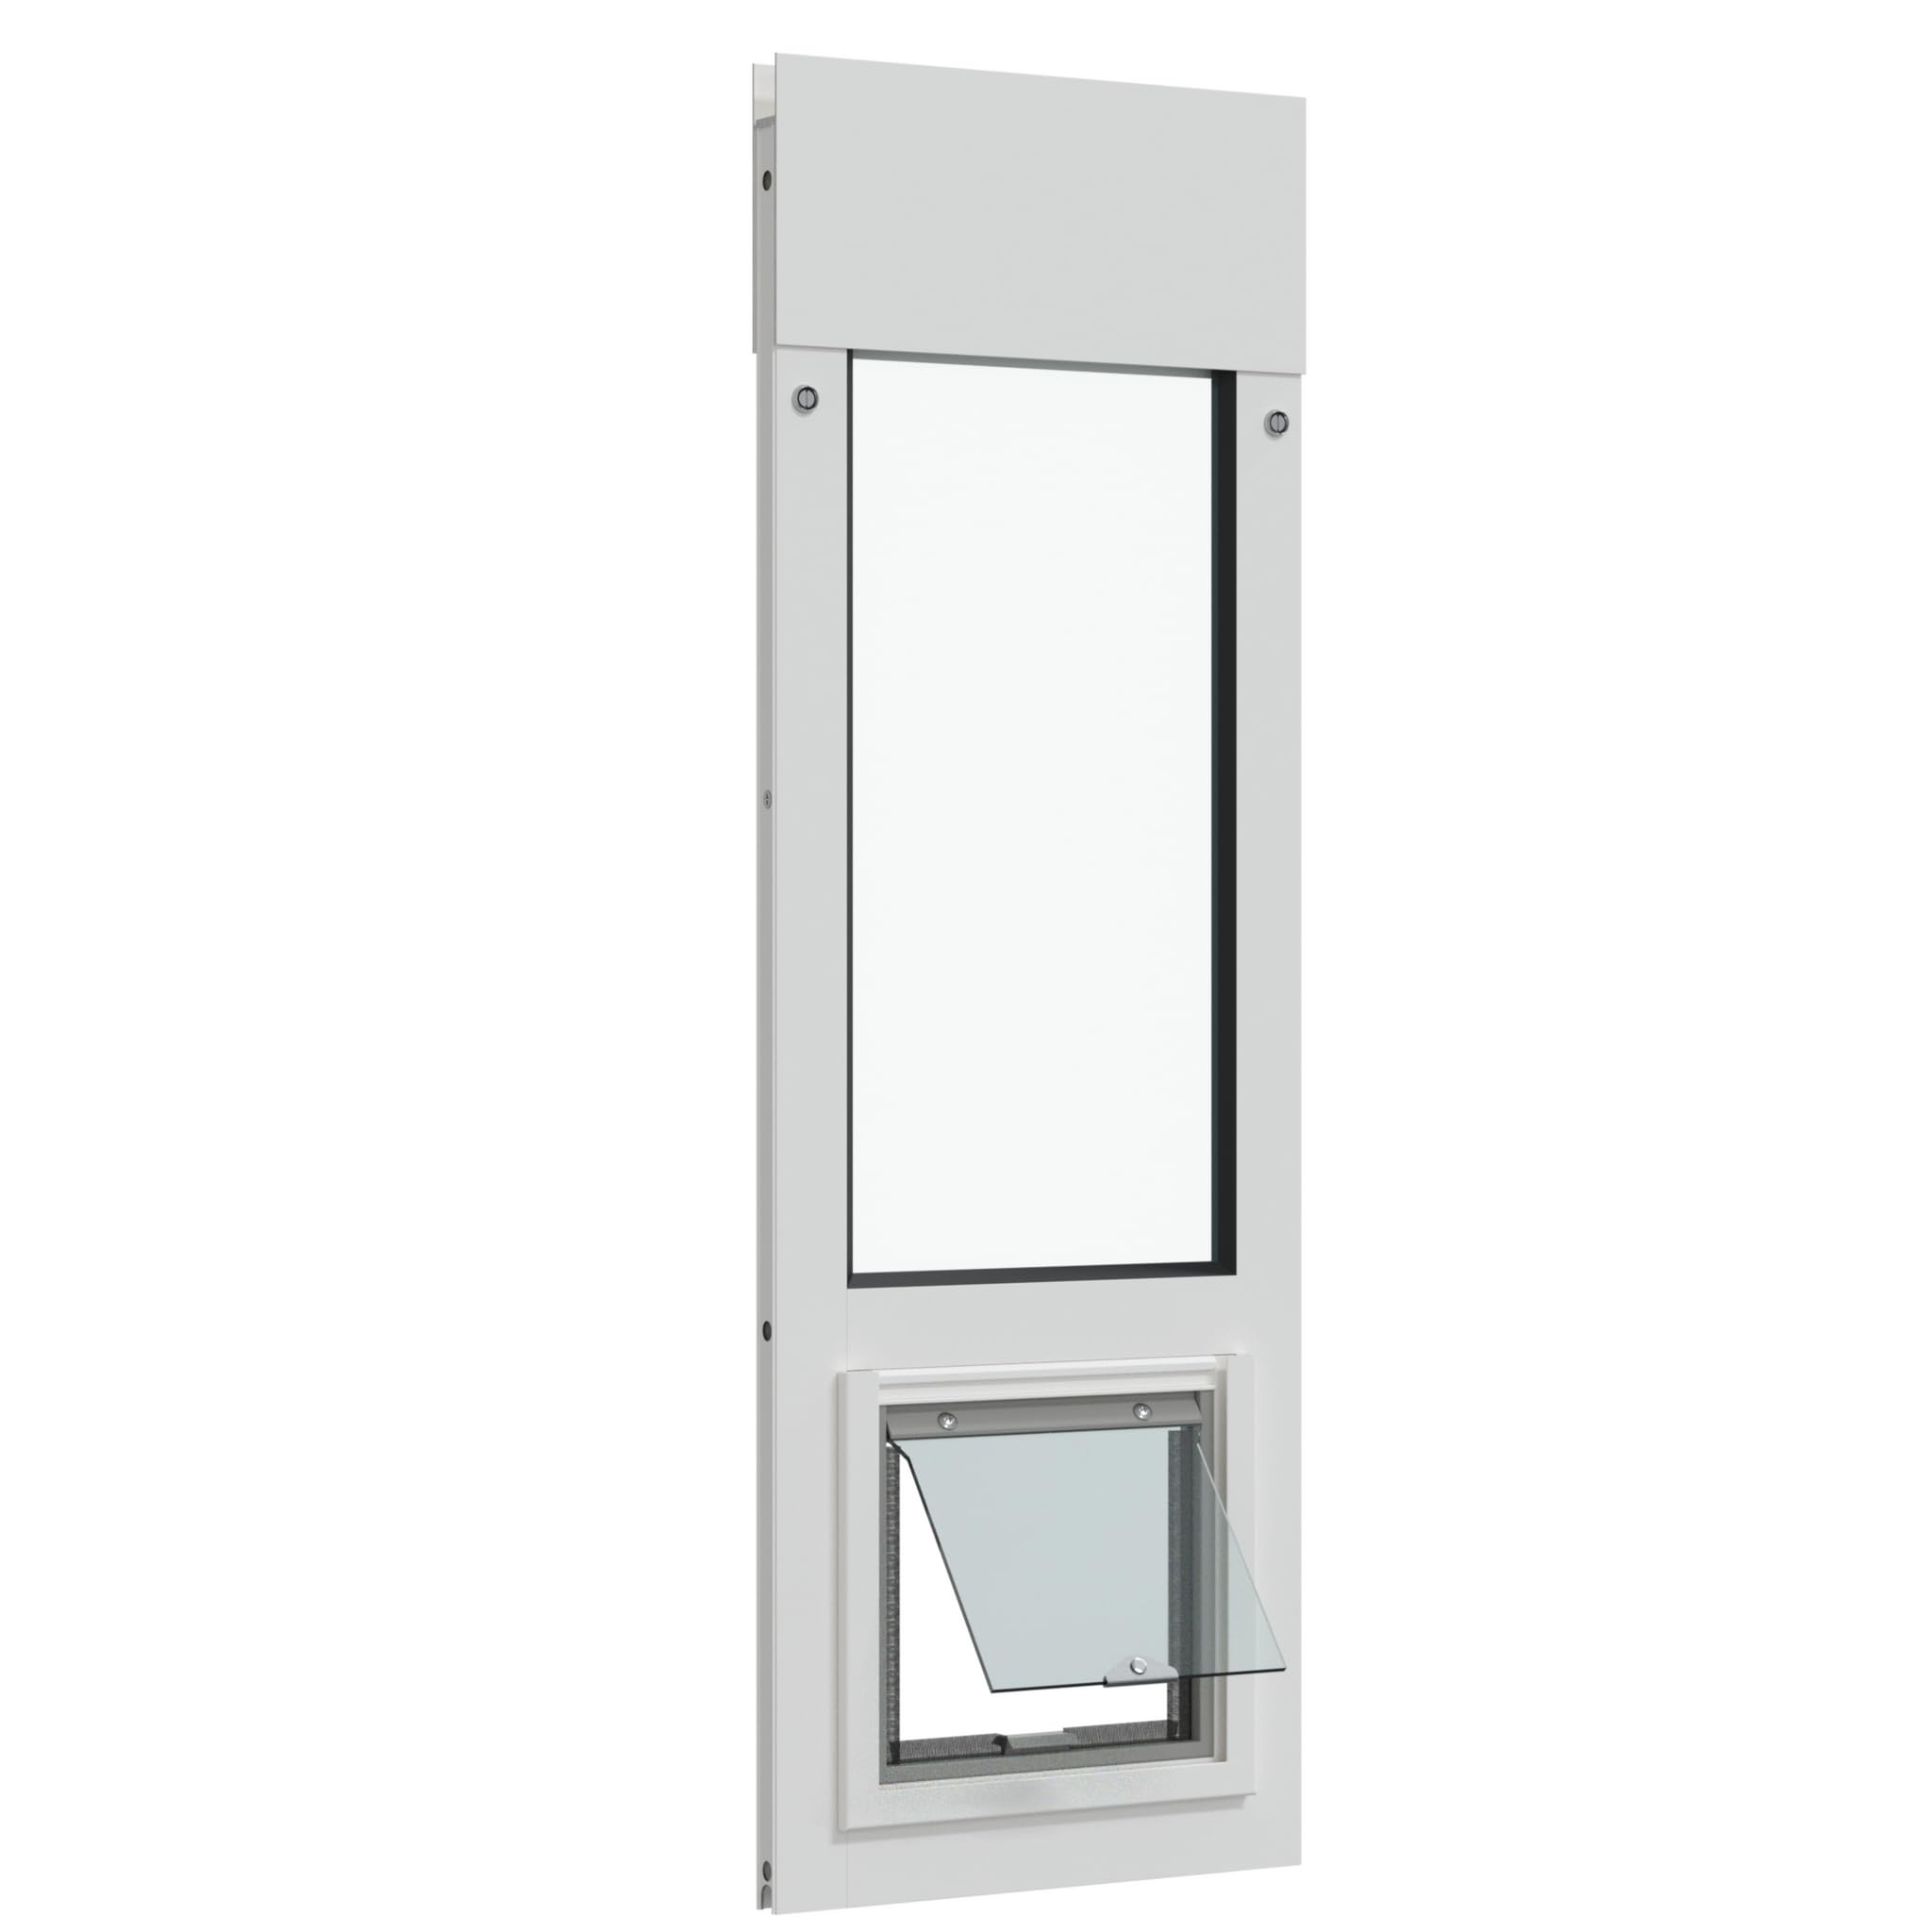
Liberty Cat Door for Horizontal Windows| Cat Door for Aluminum Windows | Sturdy Design for Window Insert | White Frame | 44 - 45
Elevate your pets freedom and your homes functionality with the Liberty Vinyl Horizontal Sliding Window Pet Door. Designed to seamlessly integrate into your vinyl sliding windows, this pet door offers convenience, durability, and style in one innovative package. Crafted with a sturdy vinyl frame, the Liberty Vinyl Horizontal Sliding Window Pet Door ensures longevity and reliability, blending seamlessly with your homes aesthetic. Its energy-efficient clear safety glass and weather-resistant flaps provide insulation, keeping your home comfortable in all weather conditions. Installation is a breeze with the Liberty Vinyl Horizontal Sliding Window Pet Door. Its adjustable panel height, available in both standard and custom sizes, ensures a perfect fit for a wide range of window dimensions. The spring-loaded design allows for quick and secure installation without any permanent alterations to your home, making it an ideal choice for renters and homeowners alike. Featuring a heavy-duty white frame, the Liberty Vinyl Horizontal Sliding Window Pet Door is built to withstand extreme weather conditions and pet use. Plus, its clear vinyl flap offers a clear view for pets, reducing anxiety and facilitating ease of use. Each Liberty Vinyl Horizontal Sliding Window Pet Door comes with a sturdy locking cover, ensuring home security without compromising on pet freedom. Made in the USA with quality craftsmanship, this pet door is backed by a lifetime warranty, offering peace of mind and long-lasting satisfaction.
Brand: Liberty Pet Door
Category: Animals & Pet Supplies > Pet Supplies > Pet Doors > Sliding Glass Doors